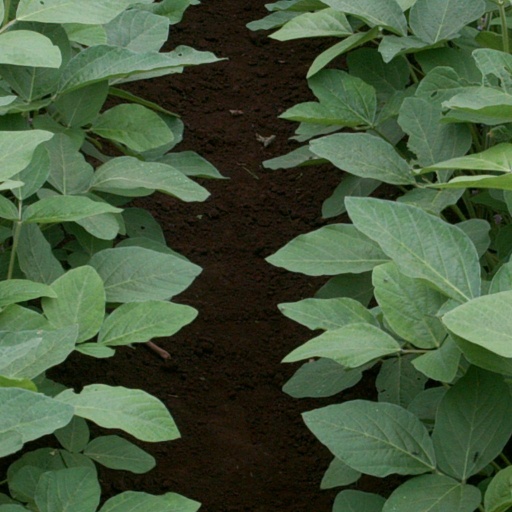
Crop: soybean